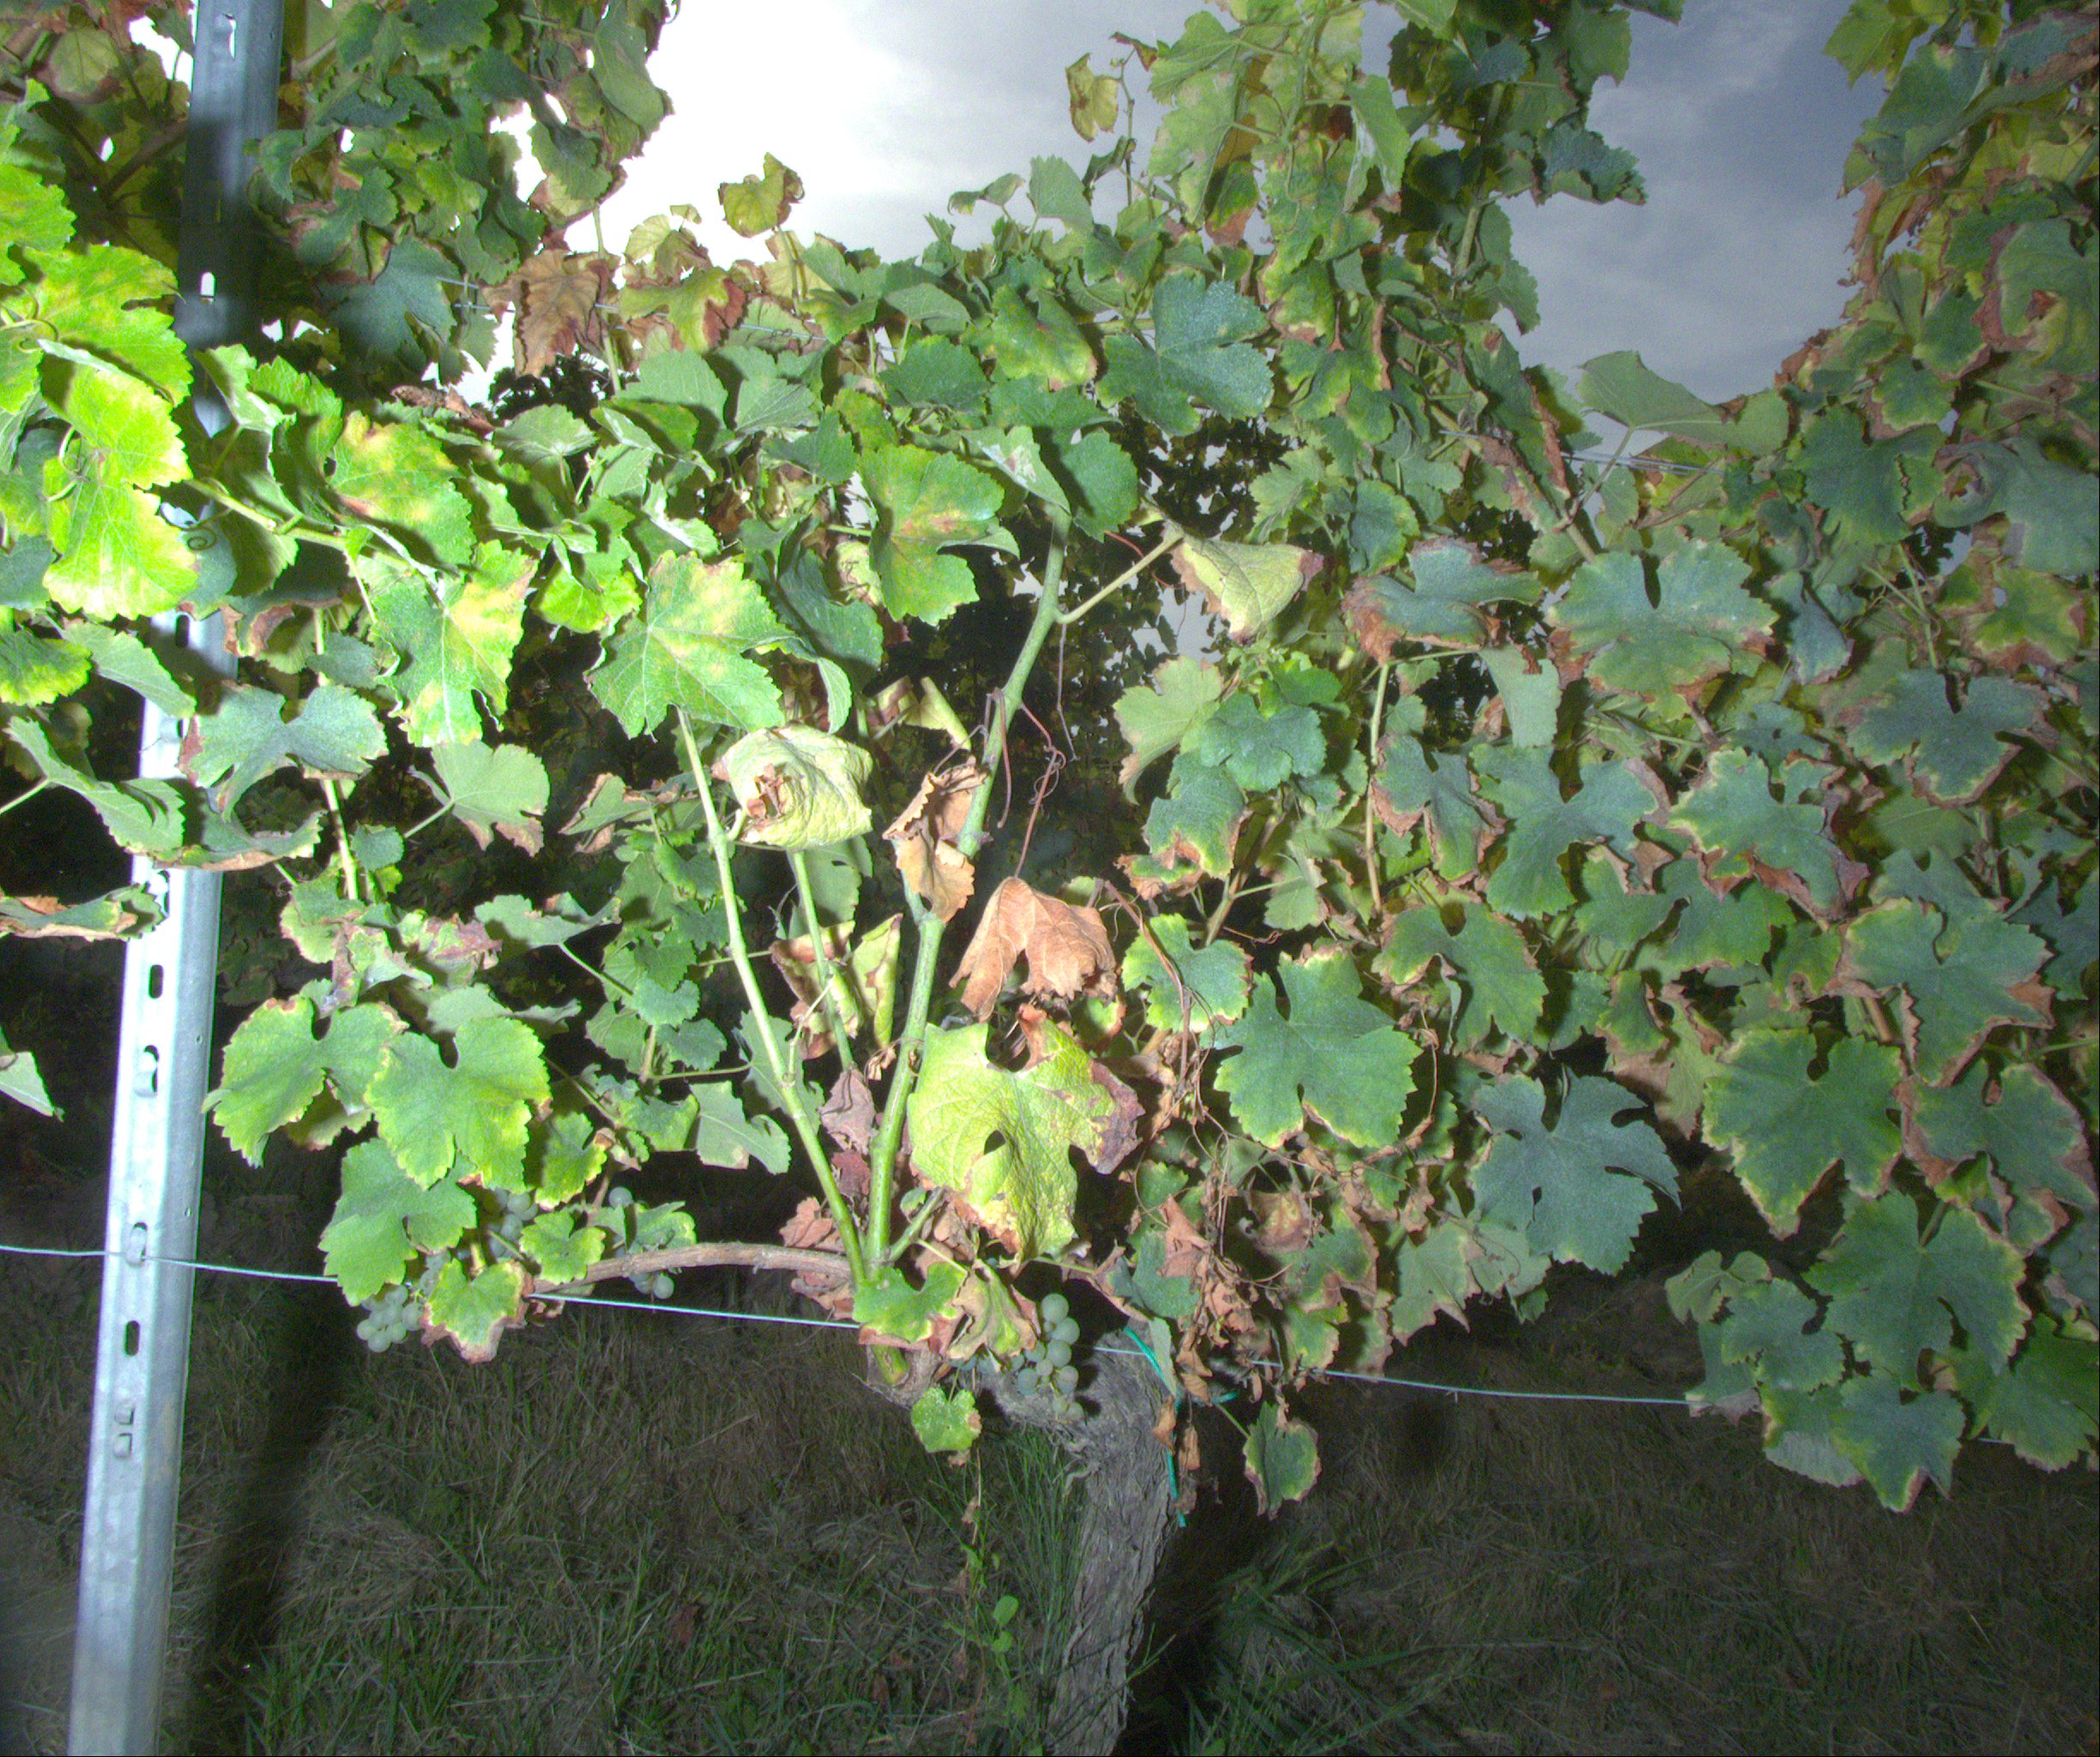
Grape variety: sauvignon-blanc
Disease: Flavescence dorée (fd)